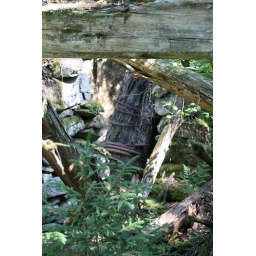
The remaining parts of a old power plant operated by water power.